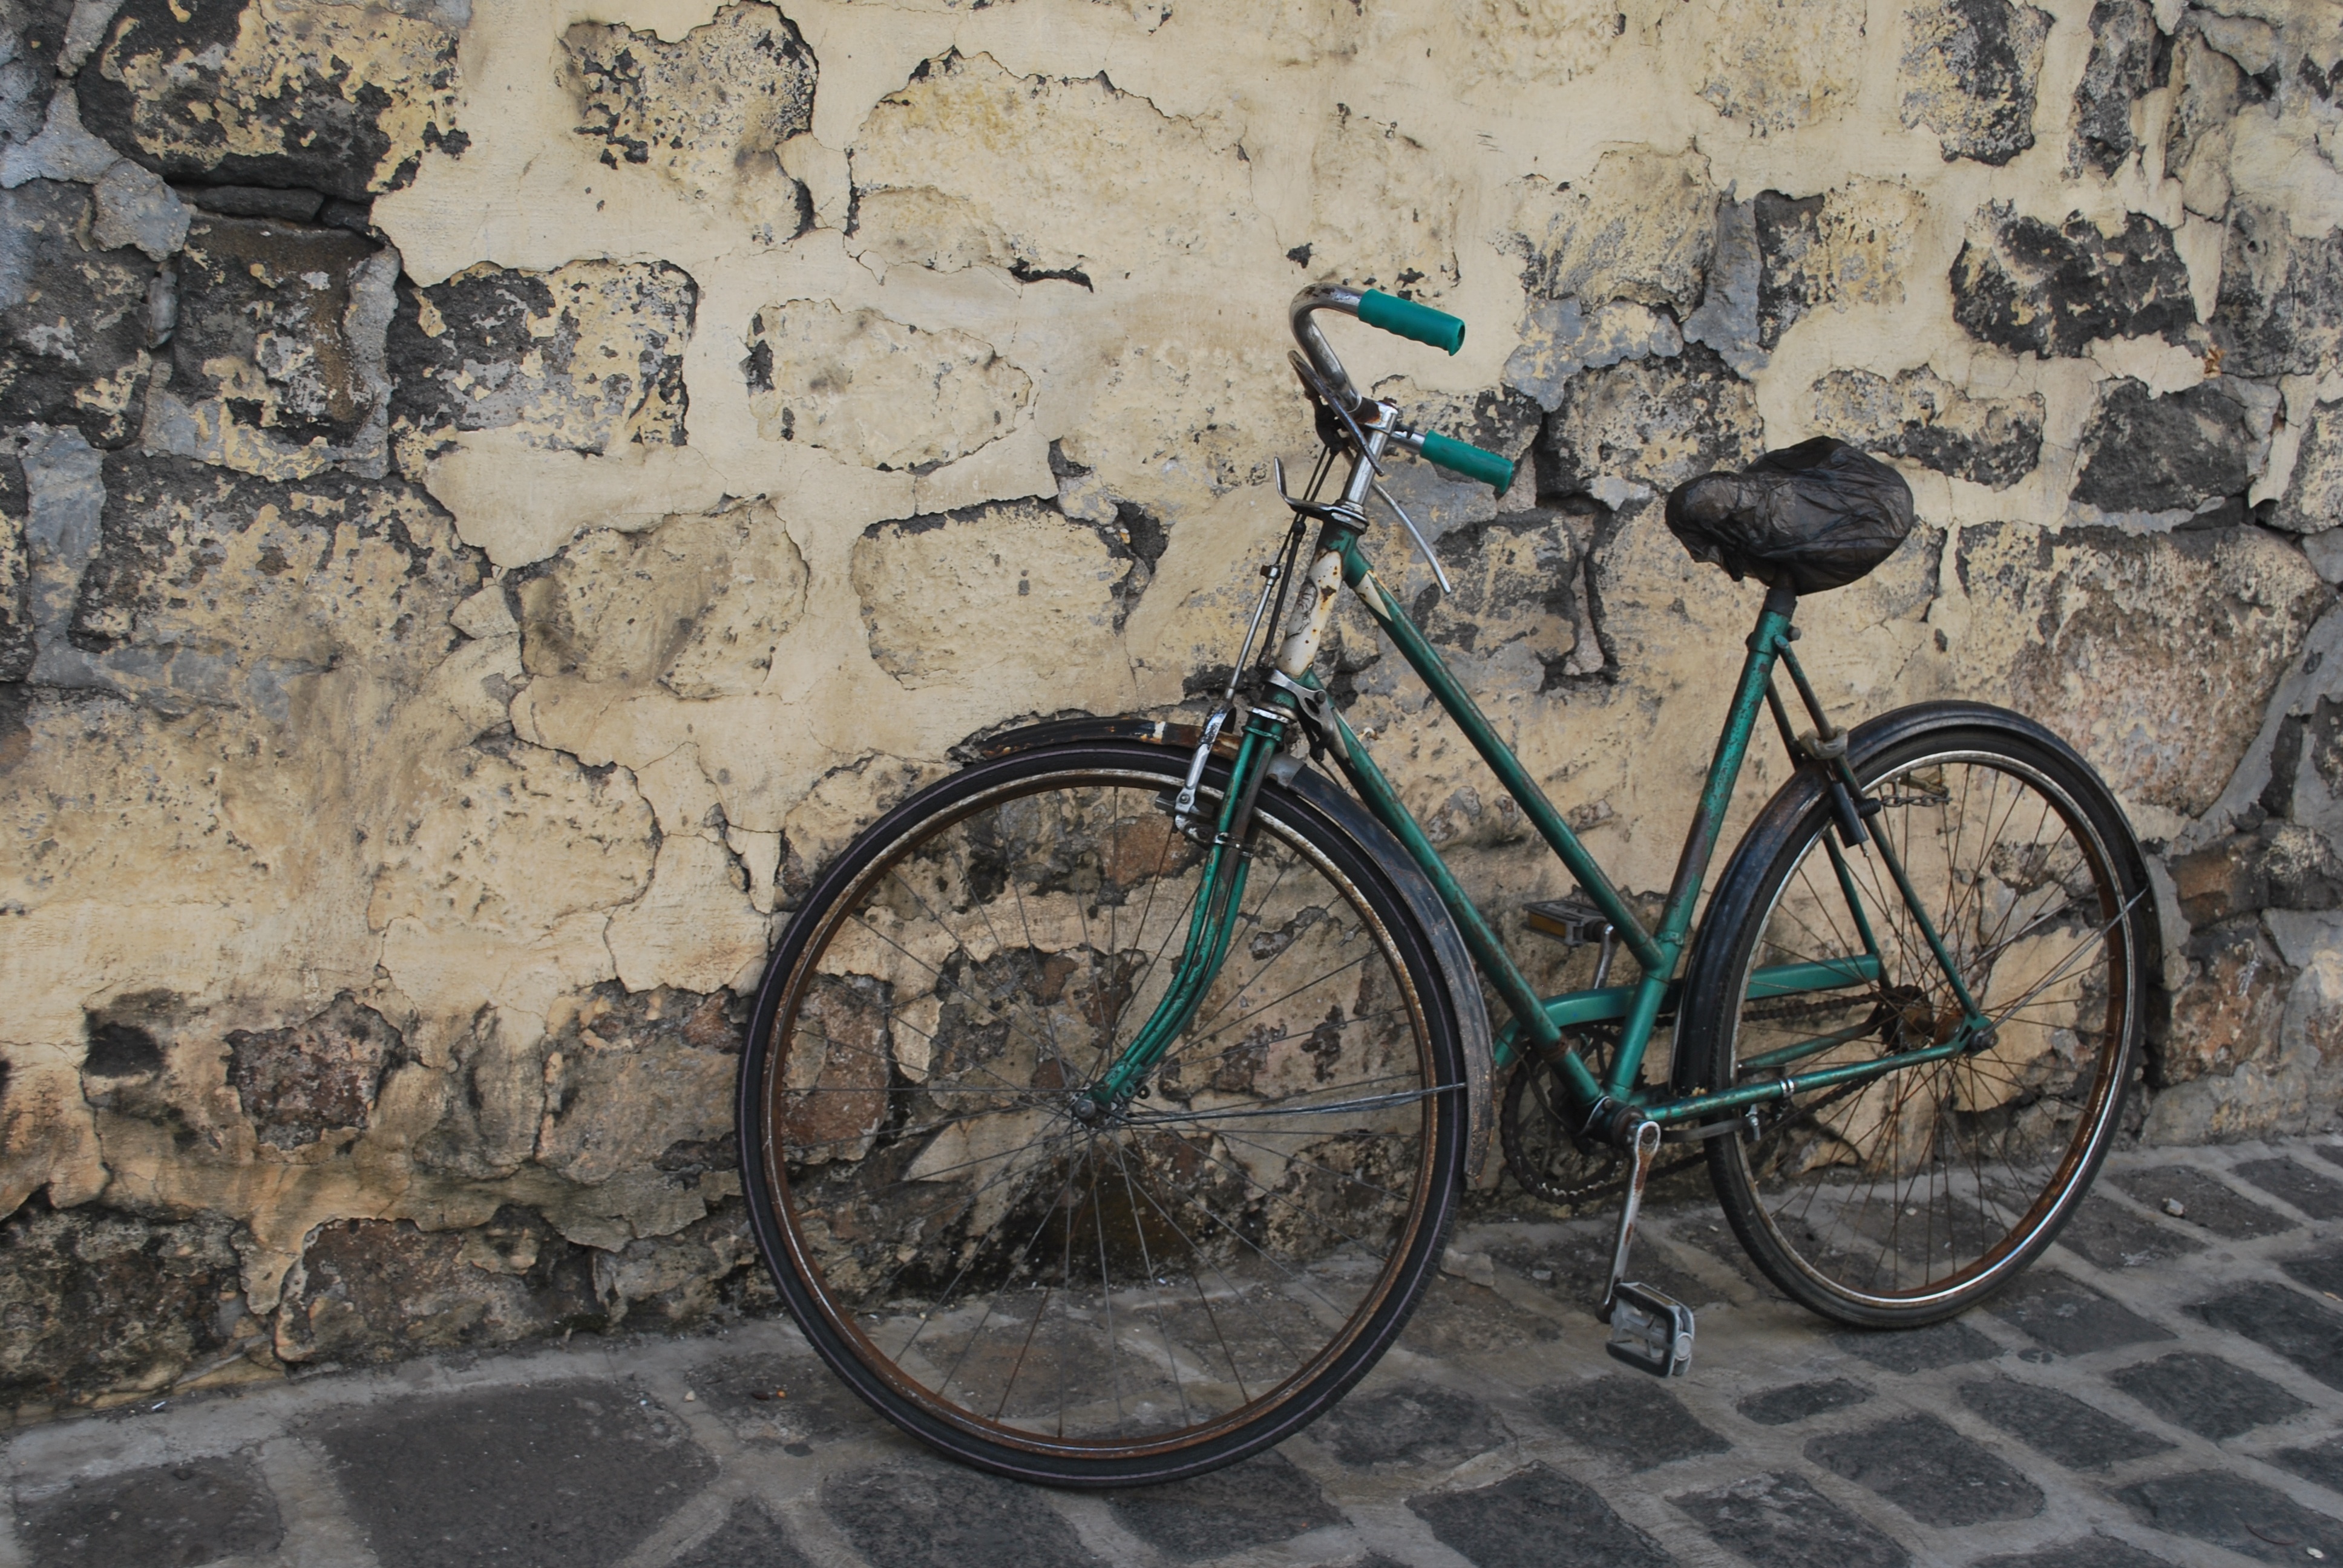
old, bicycle, bike, wall, alone, standing, waiting, green, vehicle, sports equipment, mountain bike, cycling, background, land vehicle, cyclo cross bicycle, road bicycle, racing bicycle, hybrid bicycle